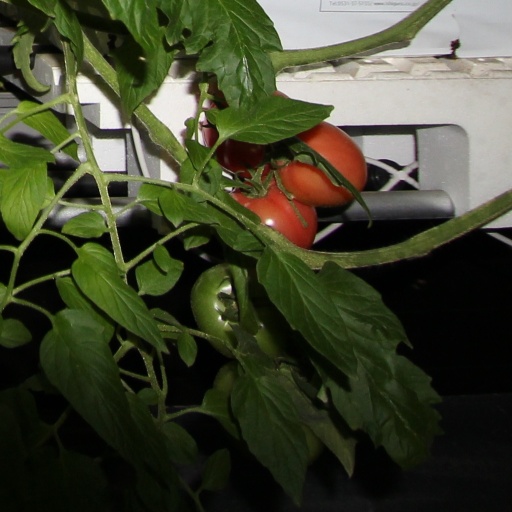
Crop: tomato